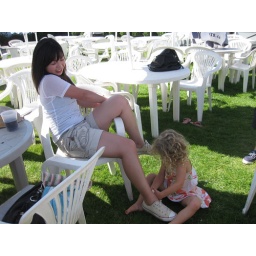
erin stuffing grass in vivian's shoe